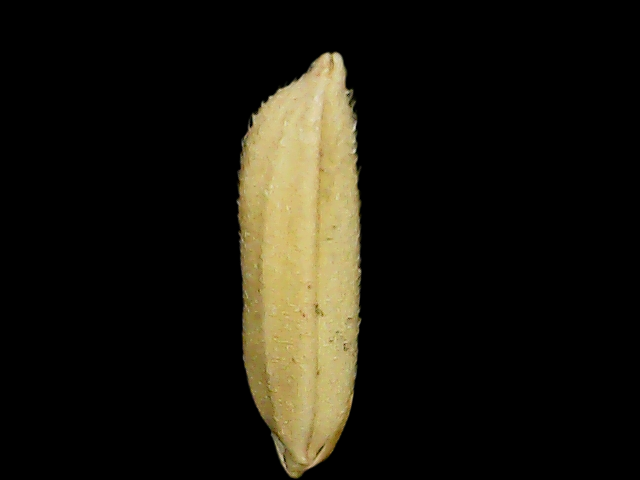
Rice variety: Binadhan26